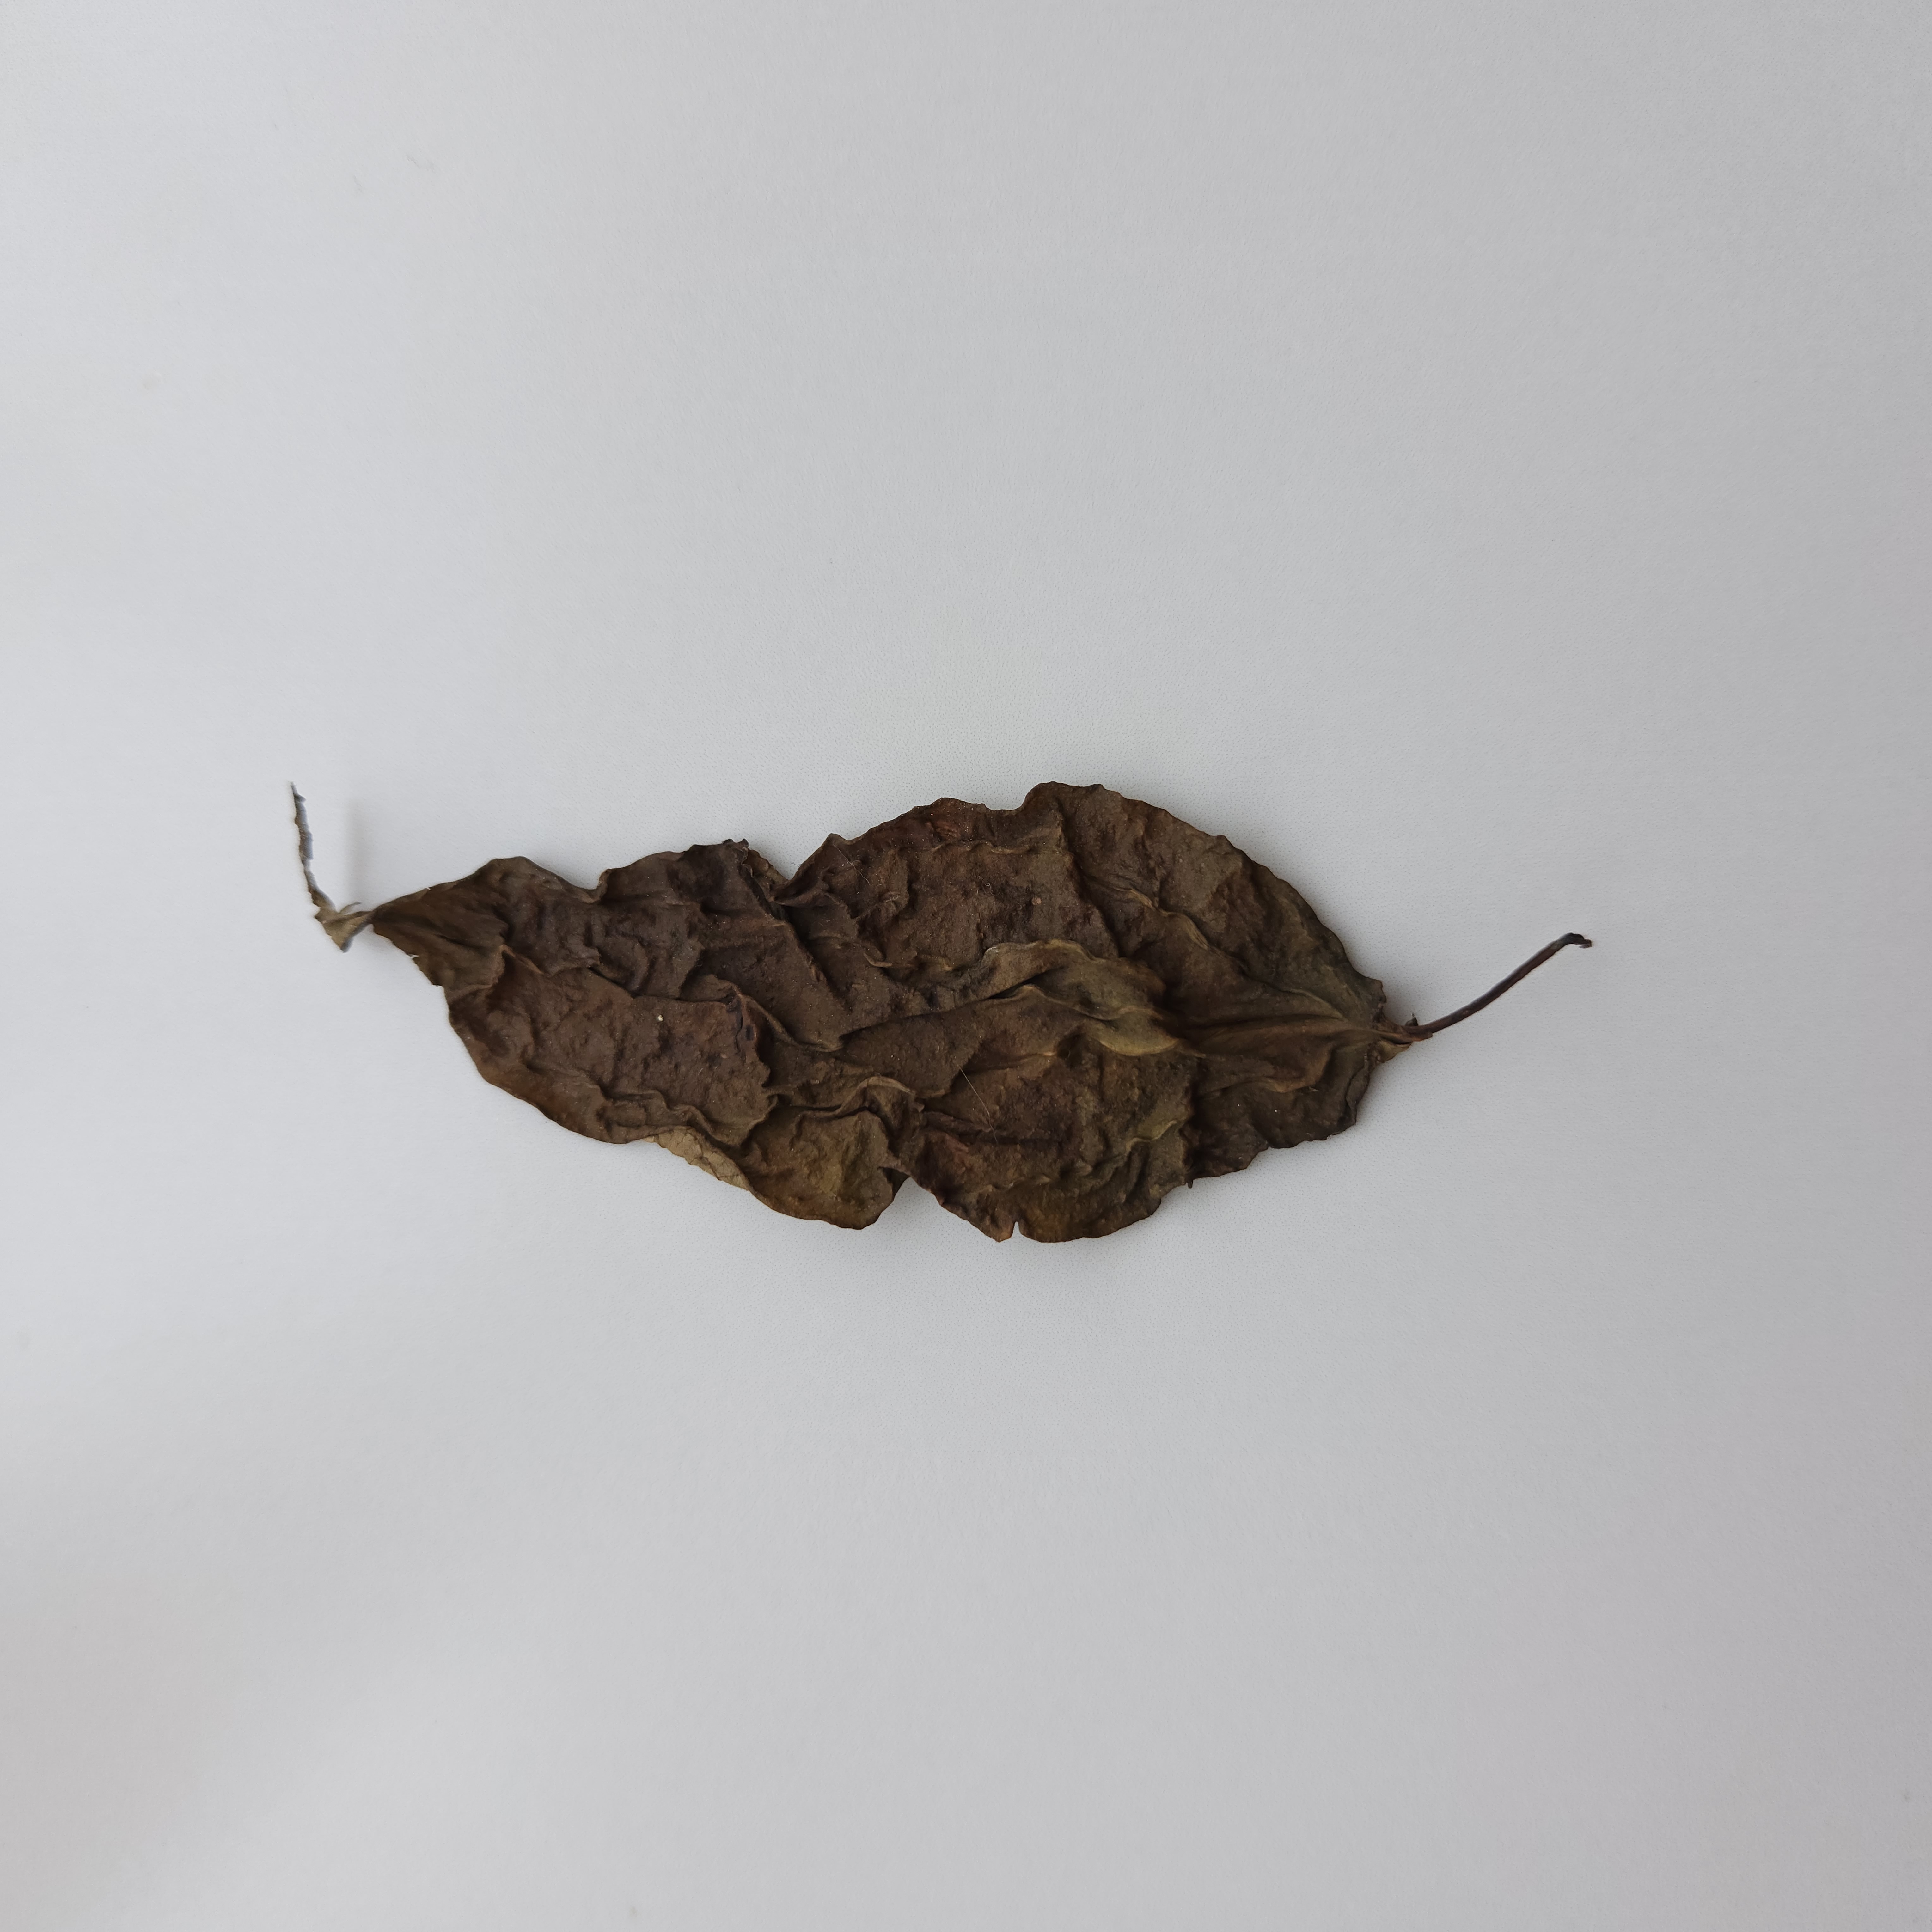
Label: Dried